Karandash

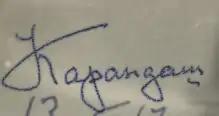
Signature of Karandash

Mikhail Nikolayevich Rumyantsev (31 March 1983), better known under his stage name Karandash was a famous Soviet clown. He was a People's Artist of the USSR and a Hero of Socialist Labour, and was the teacher of the famous Russian clowns Oleg Popov and Yuri Nikulin.